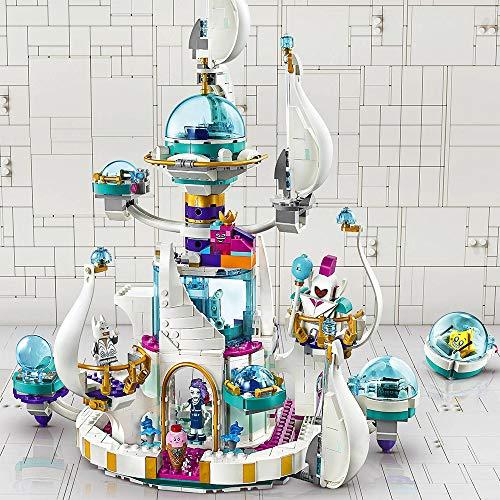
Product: THE LEGO MOVIE 2 Queen Watevra’s ‘So-Not-Evil’ Space Palace 70838 Building Kit, New 2019 (995 Pieces)
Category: Toys & Games | Building Toys | Building Sets
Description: THE LEGO MOVIE 2 Queen Watevra’s ‘So-Not-Evil’ Space Palace 70838 building toy for kids can be built together with all other original LEGO sets and LEGO bricks for creative play.
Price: $39.99
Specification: ProductDimensions:18.9x14.9x2.8inches|ItemWeight:2.1pounds|ShippingWeight:3.35pounds(Viewshippingratesandpolicies)|ASIN:B07JMHK2PM|Itemmodelnumber:6250849|Manufacturerrecommendedage:9yearsandup